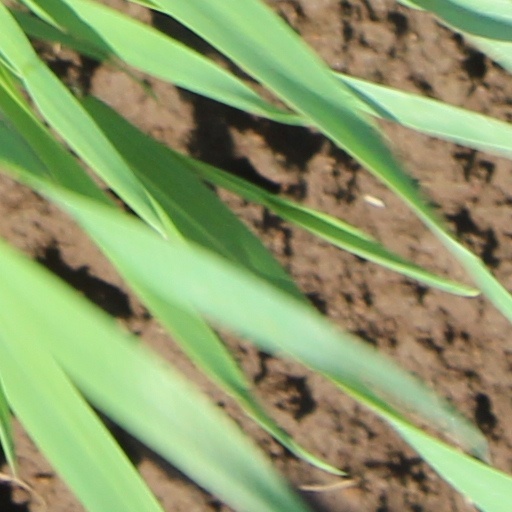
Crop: wheat